Isabella I of Castile

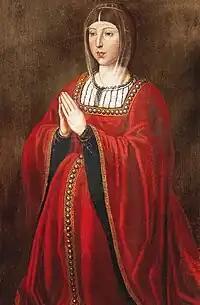
Portrait of Isabella at Casa de los Tiros in Granada

After this failed attempt, Henry once again went against his promises and tried to marry Isabella to Louis XI's brother Charles, Duke of Berry. In Henry's eyes, this alliance would cement the friendship of Castile and France as well as remove Isabella from Castilian affairs. However, Isabella once again refused the proposal. Meanwhile, John II of Aragon negotiated in secret with Isabella a wedding to his son Ferdinand. After her marriage to Ferdinand, several anonymous journal entries claim the queen was unfaithful and plotted against the king. [citation needed]